Andrei Kolegayev

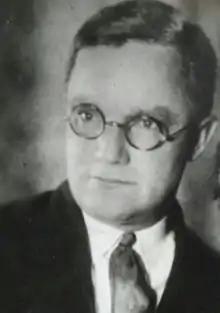
Andrei Lukic Kolegaev

Andrei Lukic Kolegayev (22 March 1887 – 23 March 1937) was a Left Socialist-Revolutionary and later Soviet statesman who advocated an alliance with the Bolsheviks.